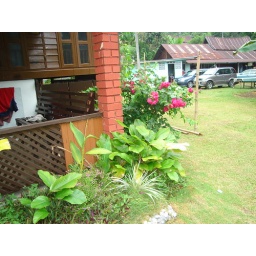
The end view of my kampong house, observe the flowers by the terrace with green lawn such a wonderful life.